Vathy, Ithaca

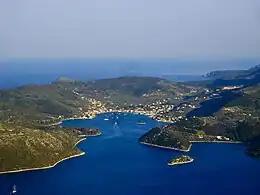
A view to the bay of Vathy

Vathy or Vathi is the largest settlement on the Greek Ionian island of Ithaca and the seat of the Ithaca regional unit. It is located in the southern part of the island, in a deep natural harbour. According to the 2021 census, it has a population of 1,693.